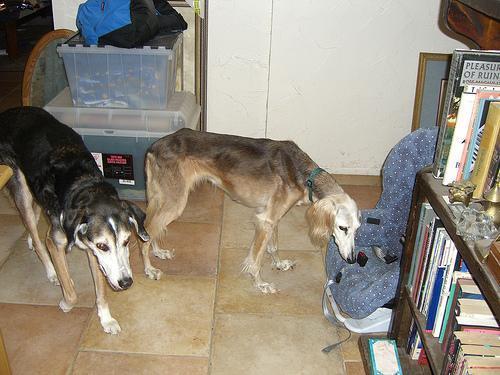
Saluki